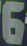
Number: 6